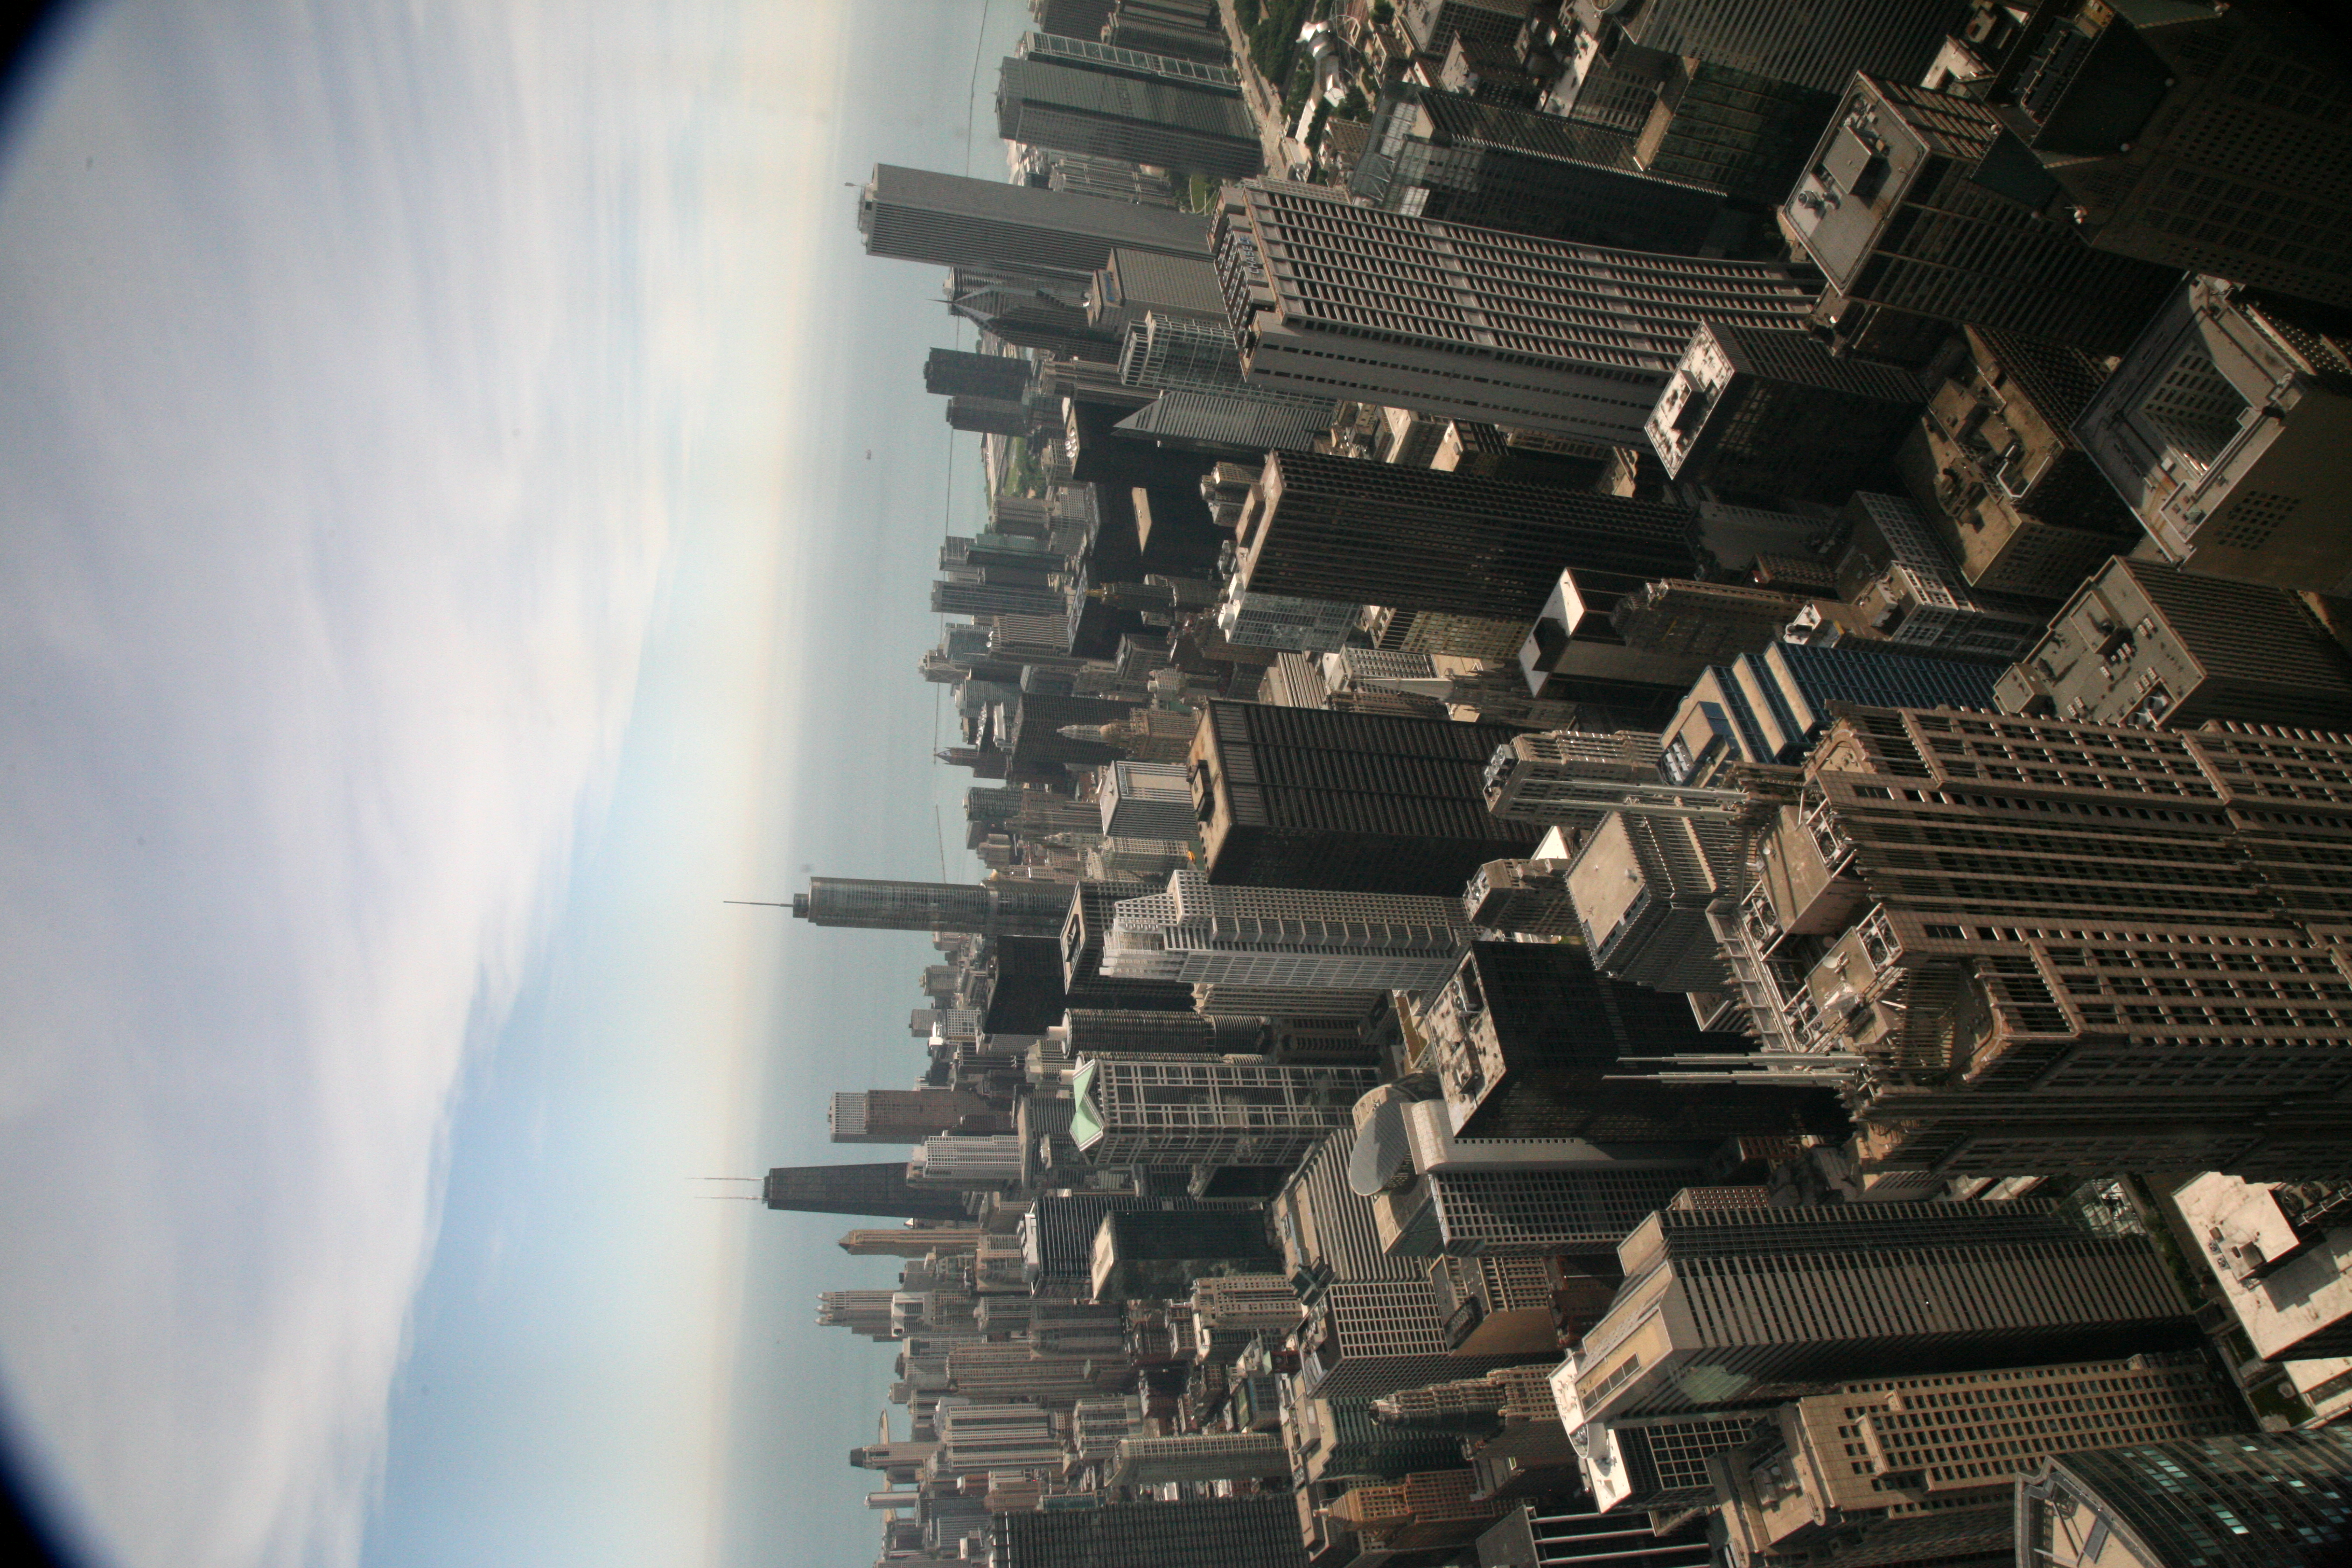
horizon, architecture, skyline, street, building, city, skyscraper, cityscape, downtown, chicago, monochrome, tower block, buildings, overview, 5d, loop, metropolis, willistower, theloop, searstower, iconicchicago, urban area, geographical feature, human settlement, atmosphere of earth, metropolitan area